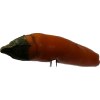
Label: pepper